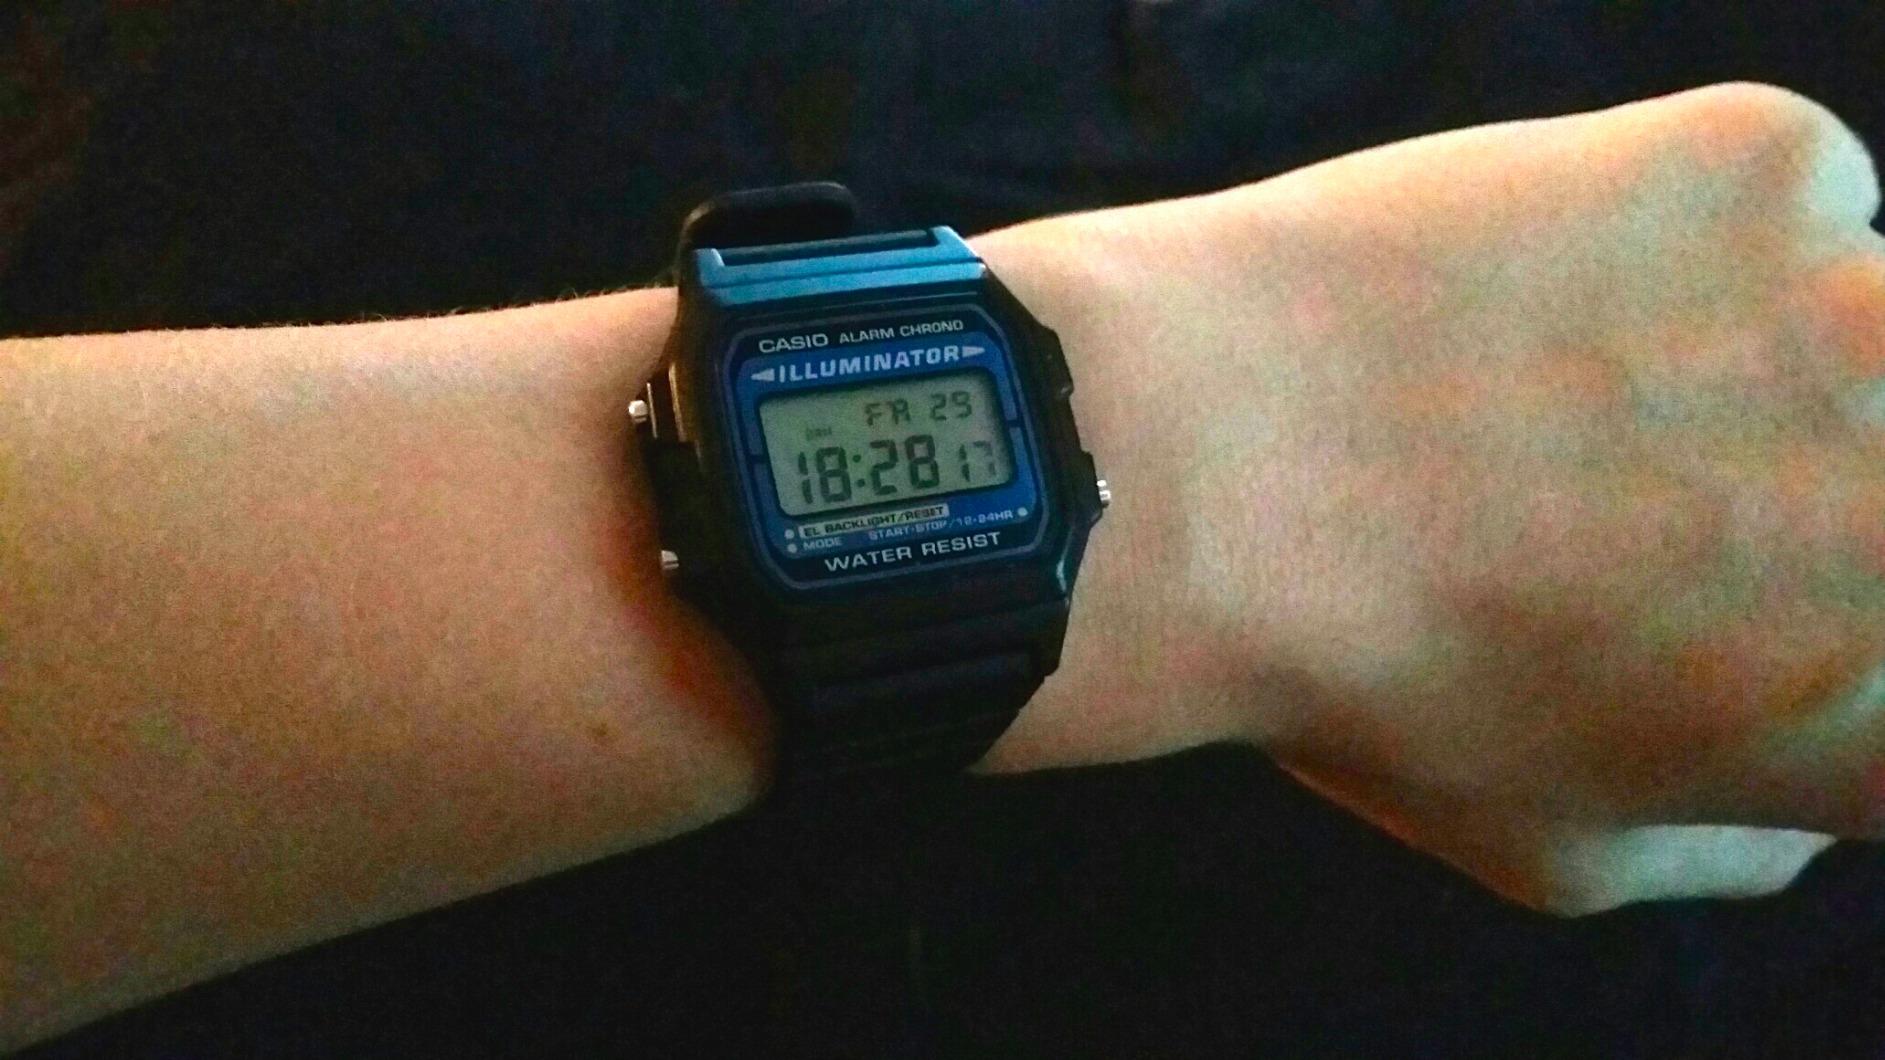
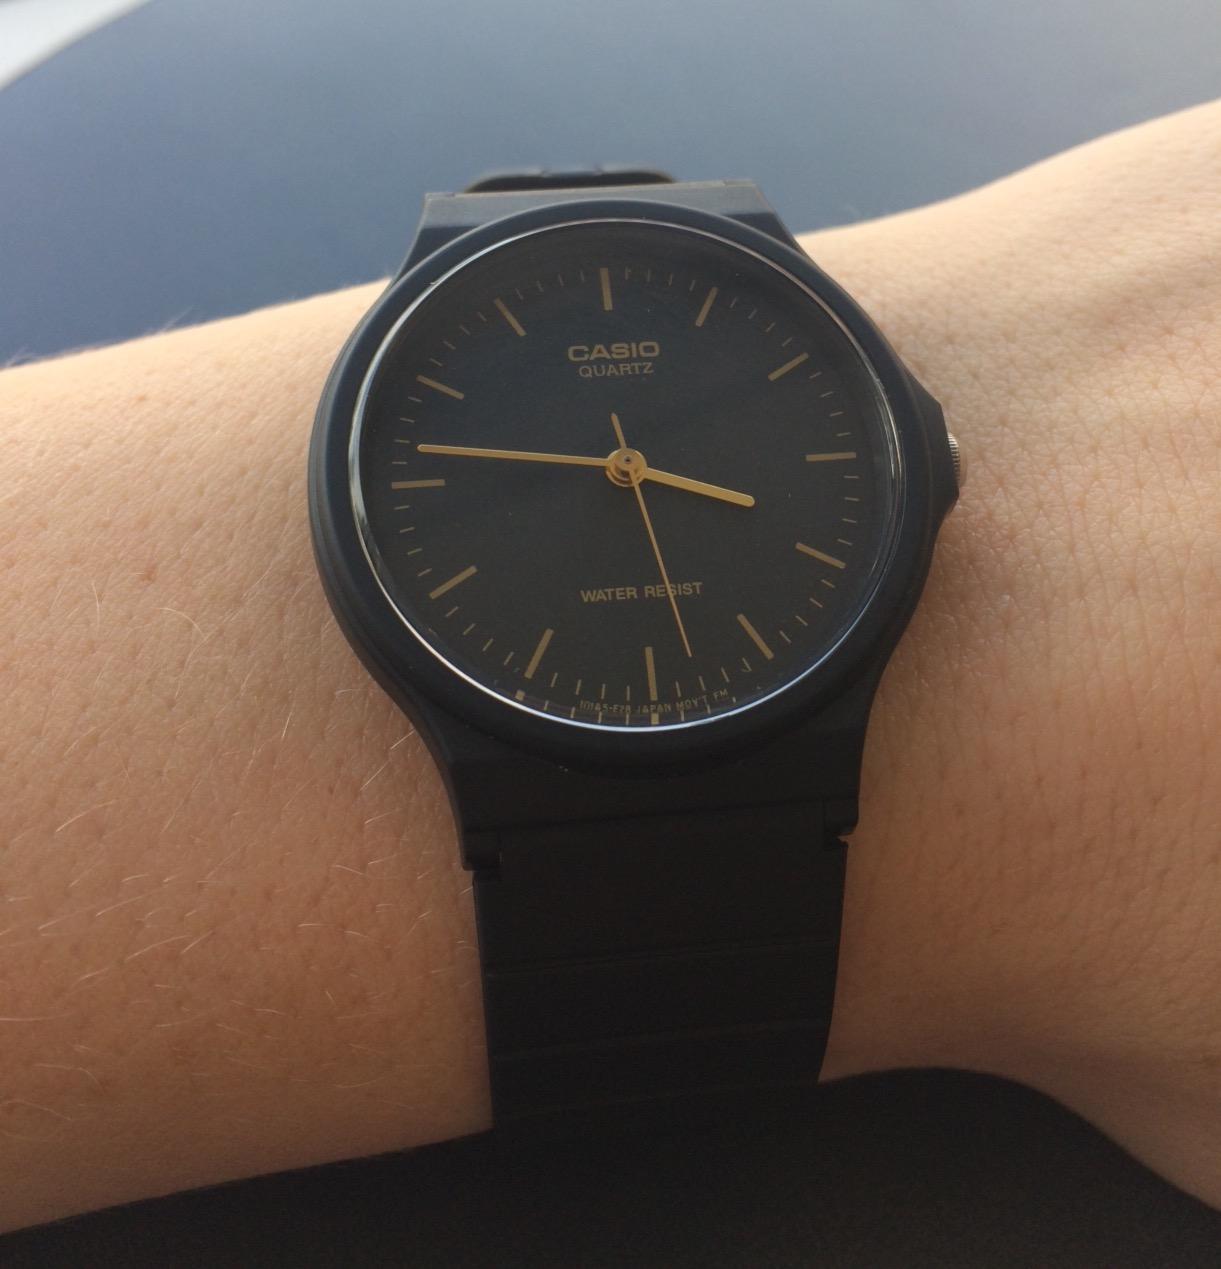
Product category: accessories_watch
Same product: no